Dodge Series D5

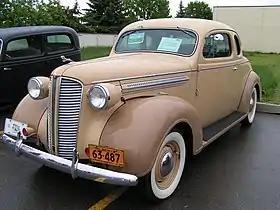
Dodge D5 Business Coupe

The Dodge Series D5 appeared in October 1936 for the 1937 model year, replacing the previous year's Series D2 (also known as the "Dodge Beauty Winner").